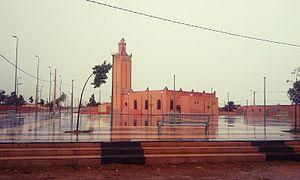
Ain Chouatèr, Province de Figuig, Maroc
Ain Chouater est une commune rurale du Maroc faisant partie de la province de Figuig dans la région de l'Oriental, située à 80 km de la ville de Boudnib et à 250 km de la ville de Figuig.